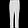
Label: Trouser